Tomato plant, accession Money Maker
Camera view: tilt-top (135 deg); turntable rotation: 210 degrees
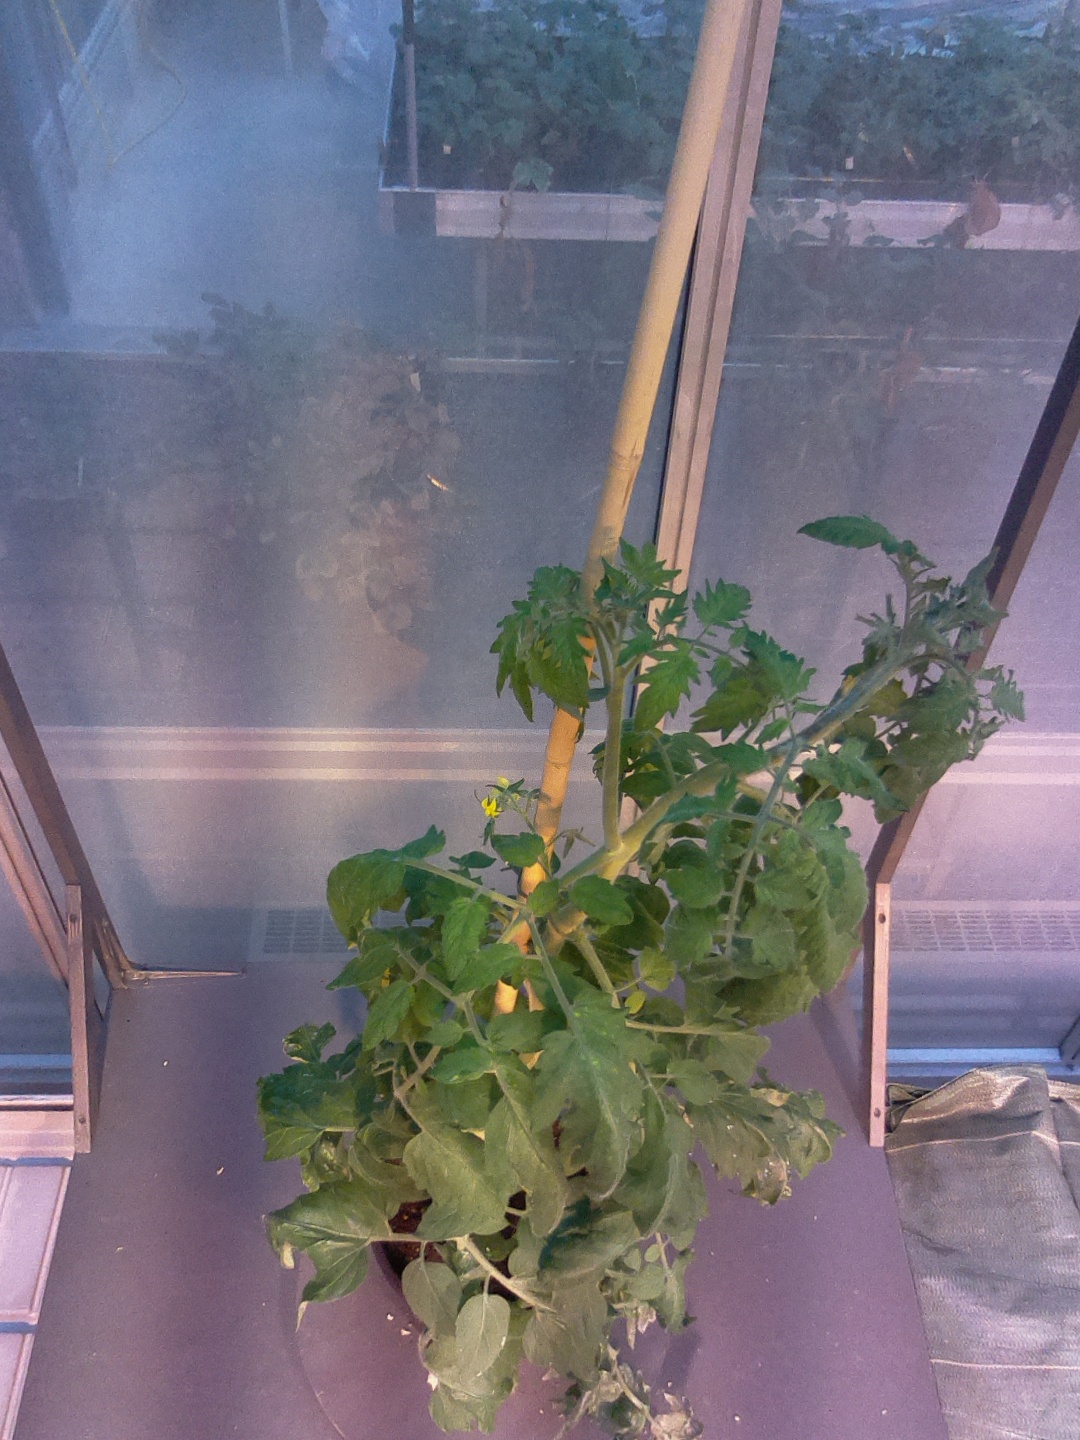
BBCH growth stage 69: End of flowering, 90%-100% of flowers open, more petals falling